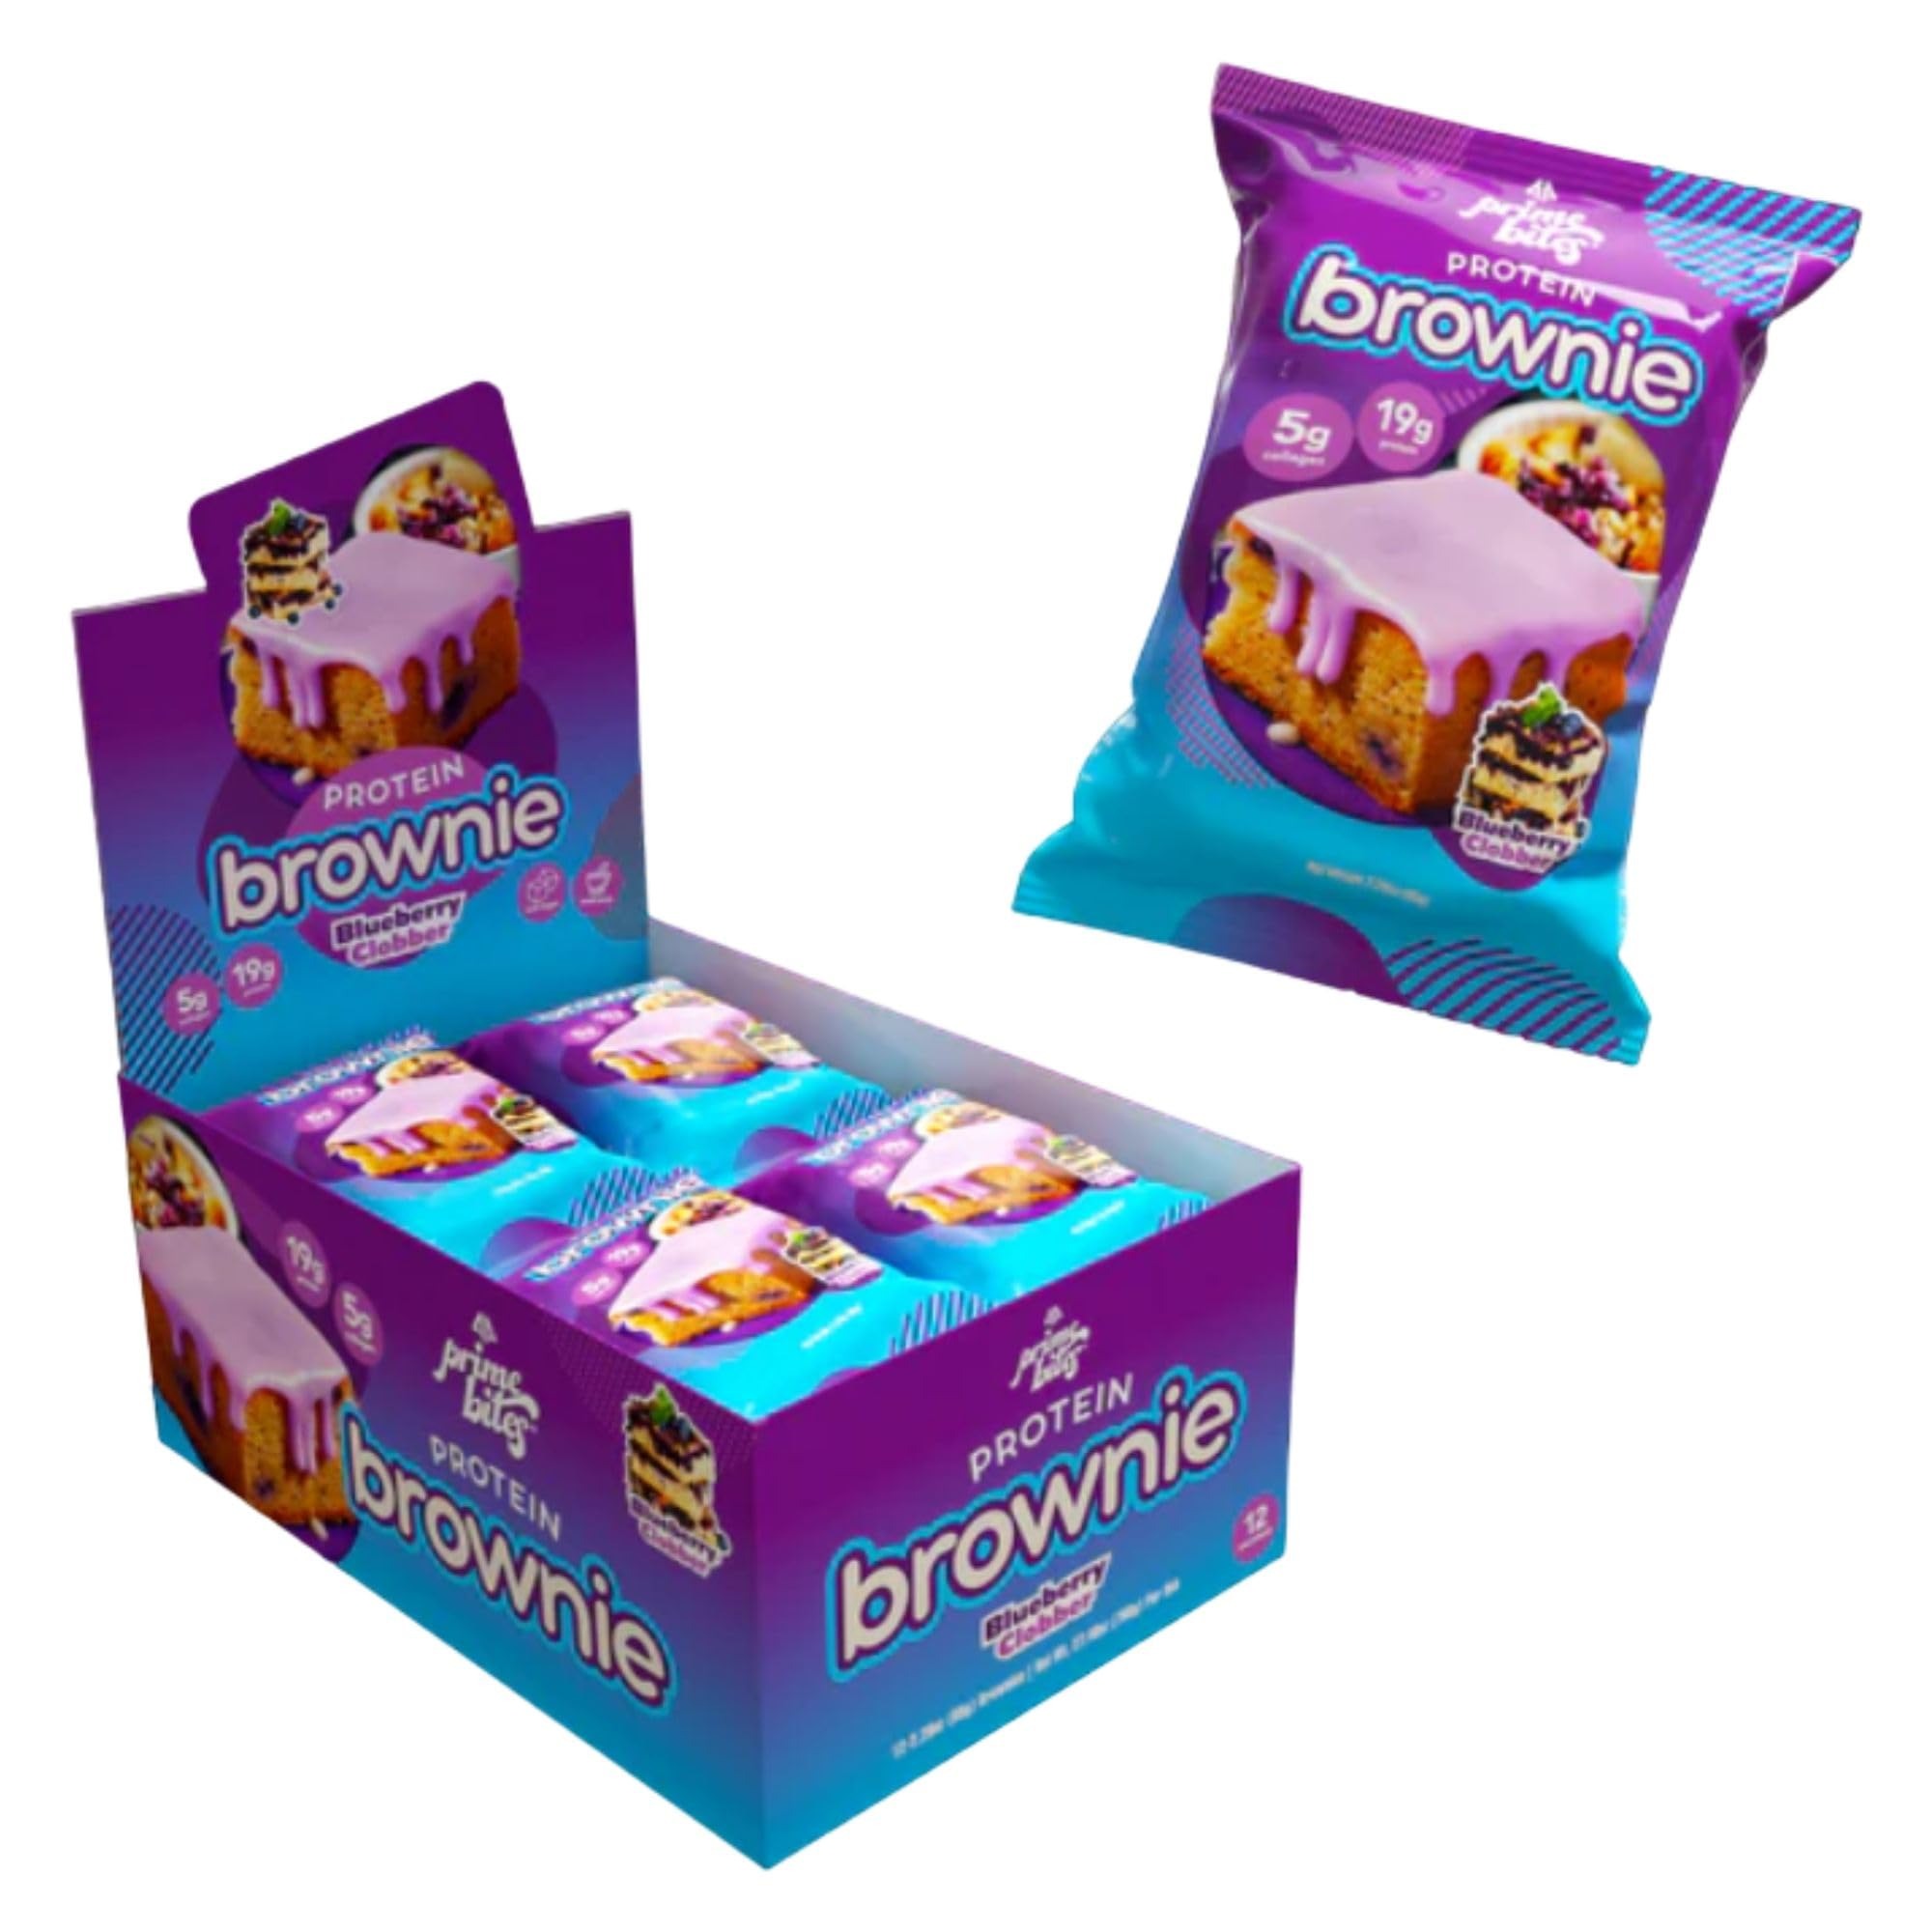
Item Name: Prime Bites Protein Brownie from Alpha Prime Supplements | High Protein, Collagen Fortified Low Sugar Treat | Delicious Snack | 12 Bars per Box (Blueberry Cobbler)
Bullet Point 1: PROTEIN + COLLAGEN: Packed with flavor and nutrition, each low-sugar Prime Bites Brownie has 19 grams of protein and 5 grams of collagen. This delicious treat is handcrafted with premium whey protein rather than wheat protein, giving you a full punch of amino acids.
Bullet Point 2: SNACKS FOR ADULTS: We love the snacks we ate as children, but we don't love how they make us feel. Prime Bites Protein Brownies were designed with men and women athletes of all types, fitness enthusiasts, and any health-conscious adult in mind. These individually wrapped treats can be taken on the go as a good breakfast, snack option between meals, or a protein-packed dessert.
Bullet Point 3: UNBELIEVABLE FLAVOR ROUNDUP: Prime Bites Protein Brownies come in wonderful-tasting flavors including Banana Nut, Glazed Cinnamon Roll, Glazed Chocolate Donut, Glazed Pumpkin Spice, Peanut Butter Candy Crunch, Cookies & Cream Blondie, Chocolate Cookie Monster, Cookie Dough Bites, Birthday Cake, Blueberry Cobbler, and a convenient variety pack to try more delicious options.
Bullet Point 4: AMAZING TEXTURE: Unlike most dried-up protein bars, Alpha Prime Bites Brownies and Blondies are popular for tasting like a fresh baked brownie or cake, with a soft texture. Our brownies have minimal fat and sugar, with roughly 75% less sugar than the average brownie, and are made using healthy-first ingredients.
Bullet Point 5: MADE IN THE USA: Alpha Prime Bites are proudly hand-baked in the USA in manufacturing facilities that adhere to the highest standards for quality using tested, safe, and effective ingredients that you can use with confidence.
Product Description: <p><strong>Prime Bites Protein Brownies &amp; Blondies</strong></p> <p>Treat yourself to the delicious taste of Prime Bites by Alpha Prime, the perfect protein-packed snack that brings the comfort of a brownie, blondie, or cake snack with the nutritional benefits your body craves. Each bite is loaded with 19g of high-quality whey protein and fortified with 5g of collagen. Hand-baked in the USA, our protein brownies deliver a rich, decadent flavor that rivals your favorite dessert&mdash;without the high levels of fat and sugar.</p> <p><strong>Snack time, redefined.</strong></p> <p>Prime Bites are more than just a snack; they&rsquo;re a revolution in healthy eating. Designed for everyone from sports enthusiasts to busy parents, these brownies make it easy to stick to your health goals without compromising on taste. Whether you&apos;re looking for a post-workout treat, an afternoon pick-me-up, a decadent dessert, or a midnight snack, Prime Bites are your go-to solution.</p> <p><strong>Where delicious meets nutritious</strong></p> <p>We know the struggle of finding protein snacks that taste good, which is why we&rsquo;ve created a product that not only meets your nutritional needs but also satisfies your sweet tooth. Unlike other protein snacks that can be dry and grainy, Prime Bites are moist, flavorful, and packed with the indulgent taste of your favorite dessert.</p> <p><strong>Hand-baked in the USA</strong></p> <p>Our commitment to quality means you&rsquo;re getting a snack made with the finest ingredients. Prime Bites are low in sugar, high in protein, and made with whey protein. Try heating them in the microwave for a warm, gooey experience or enjoy them straight out of the package whenever you are craving something sweet. With the perfect balance of taste and nutrition, it&rsquo;s the better-for-you treat that everyone will love.</p>
Value: 12.0
Unit: Count

Price: 38.495